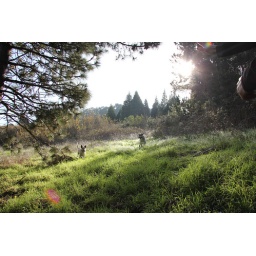
Sam and Hope running through a misty field in McLaren Park.